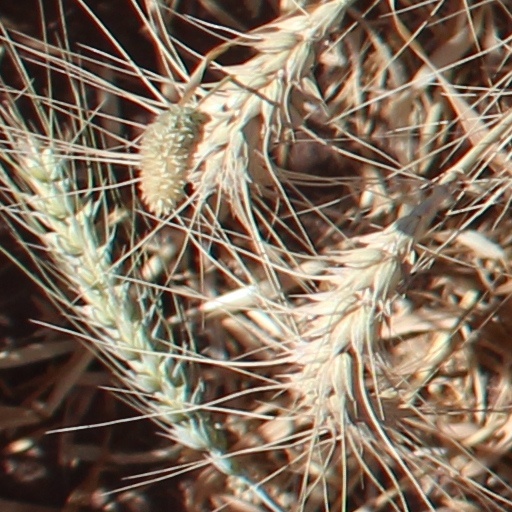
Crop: wheat